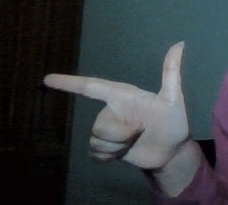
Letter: yaa